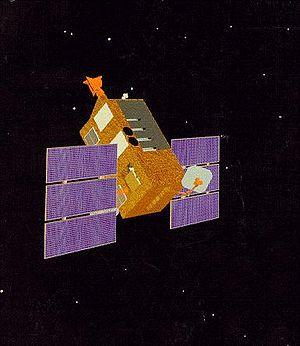
Le Rossi X-ray Timing Explorer, est un télescope spatial astronomique lancé par la NASA, et opérant dans le domaine du rayonnement X. Ce satellite permet notamment d'étudier les variations très rapides de la luminosité X de certains objets, comme les microquasars et les noyaux actifs de galaxie. Il est lancé en 1995 depuis la base de lancement de Cap Canaveral et la NASA met fin à ses observations en janvier 2012.